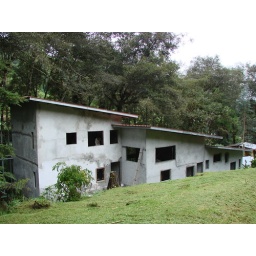
back of house from above on hill